Fort Saint-Elme (France)

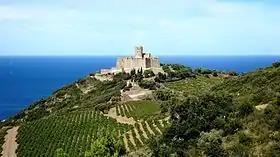
The facade along the Côte Vermeille

Fort Saint-Elme is a military fort constructed between 1538 and 1552 under the reign of Charles V. Situated in the district of Collioure, approximately 30 kilometres southeast of Perpignan, in the department of Pyrénées-Orientales, it is designated as a "monument historique" of Côte Vermeille. Since 2008, the fort has served as a museum, showcasing collections of medieval and Renaissance arms, hosting exhibitions, and offering panoramic views of the surrounding area from its terrace.